List of fossil bird genera

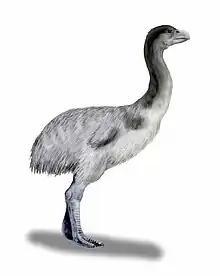
"Genyornis"

These modern birds are known from remains that cannot be placed in relation to any one modern group and are neither autapomorphic enough to assign them to own orders. Especially the Late Cretaceous/early Paleogene taxa are probably basal to several modern orders, while later Paleogene taxa often represent extinct lineages outside the modern families.